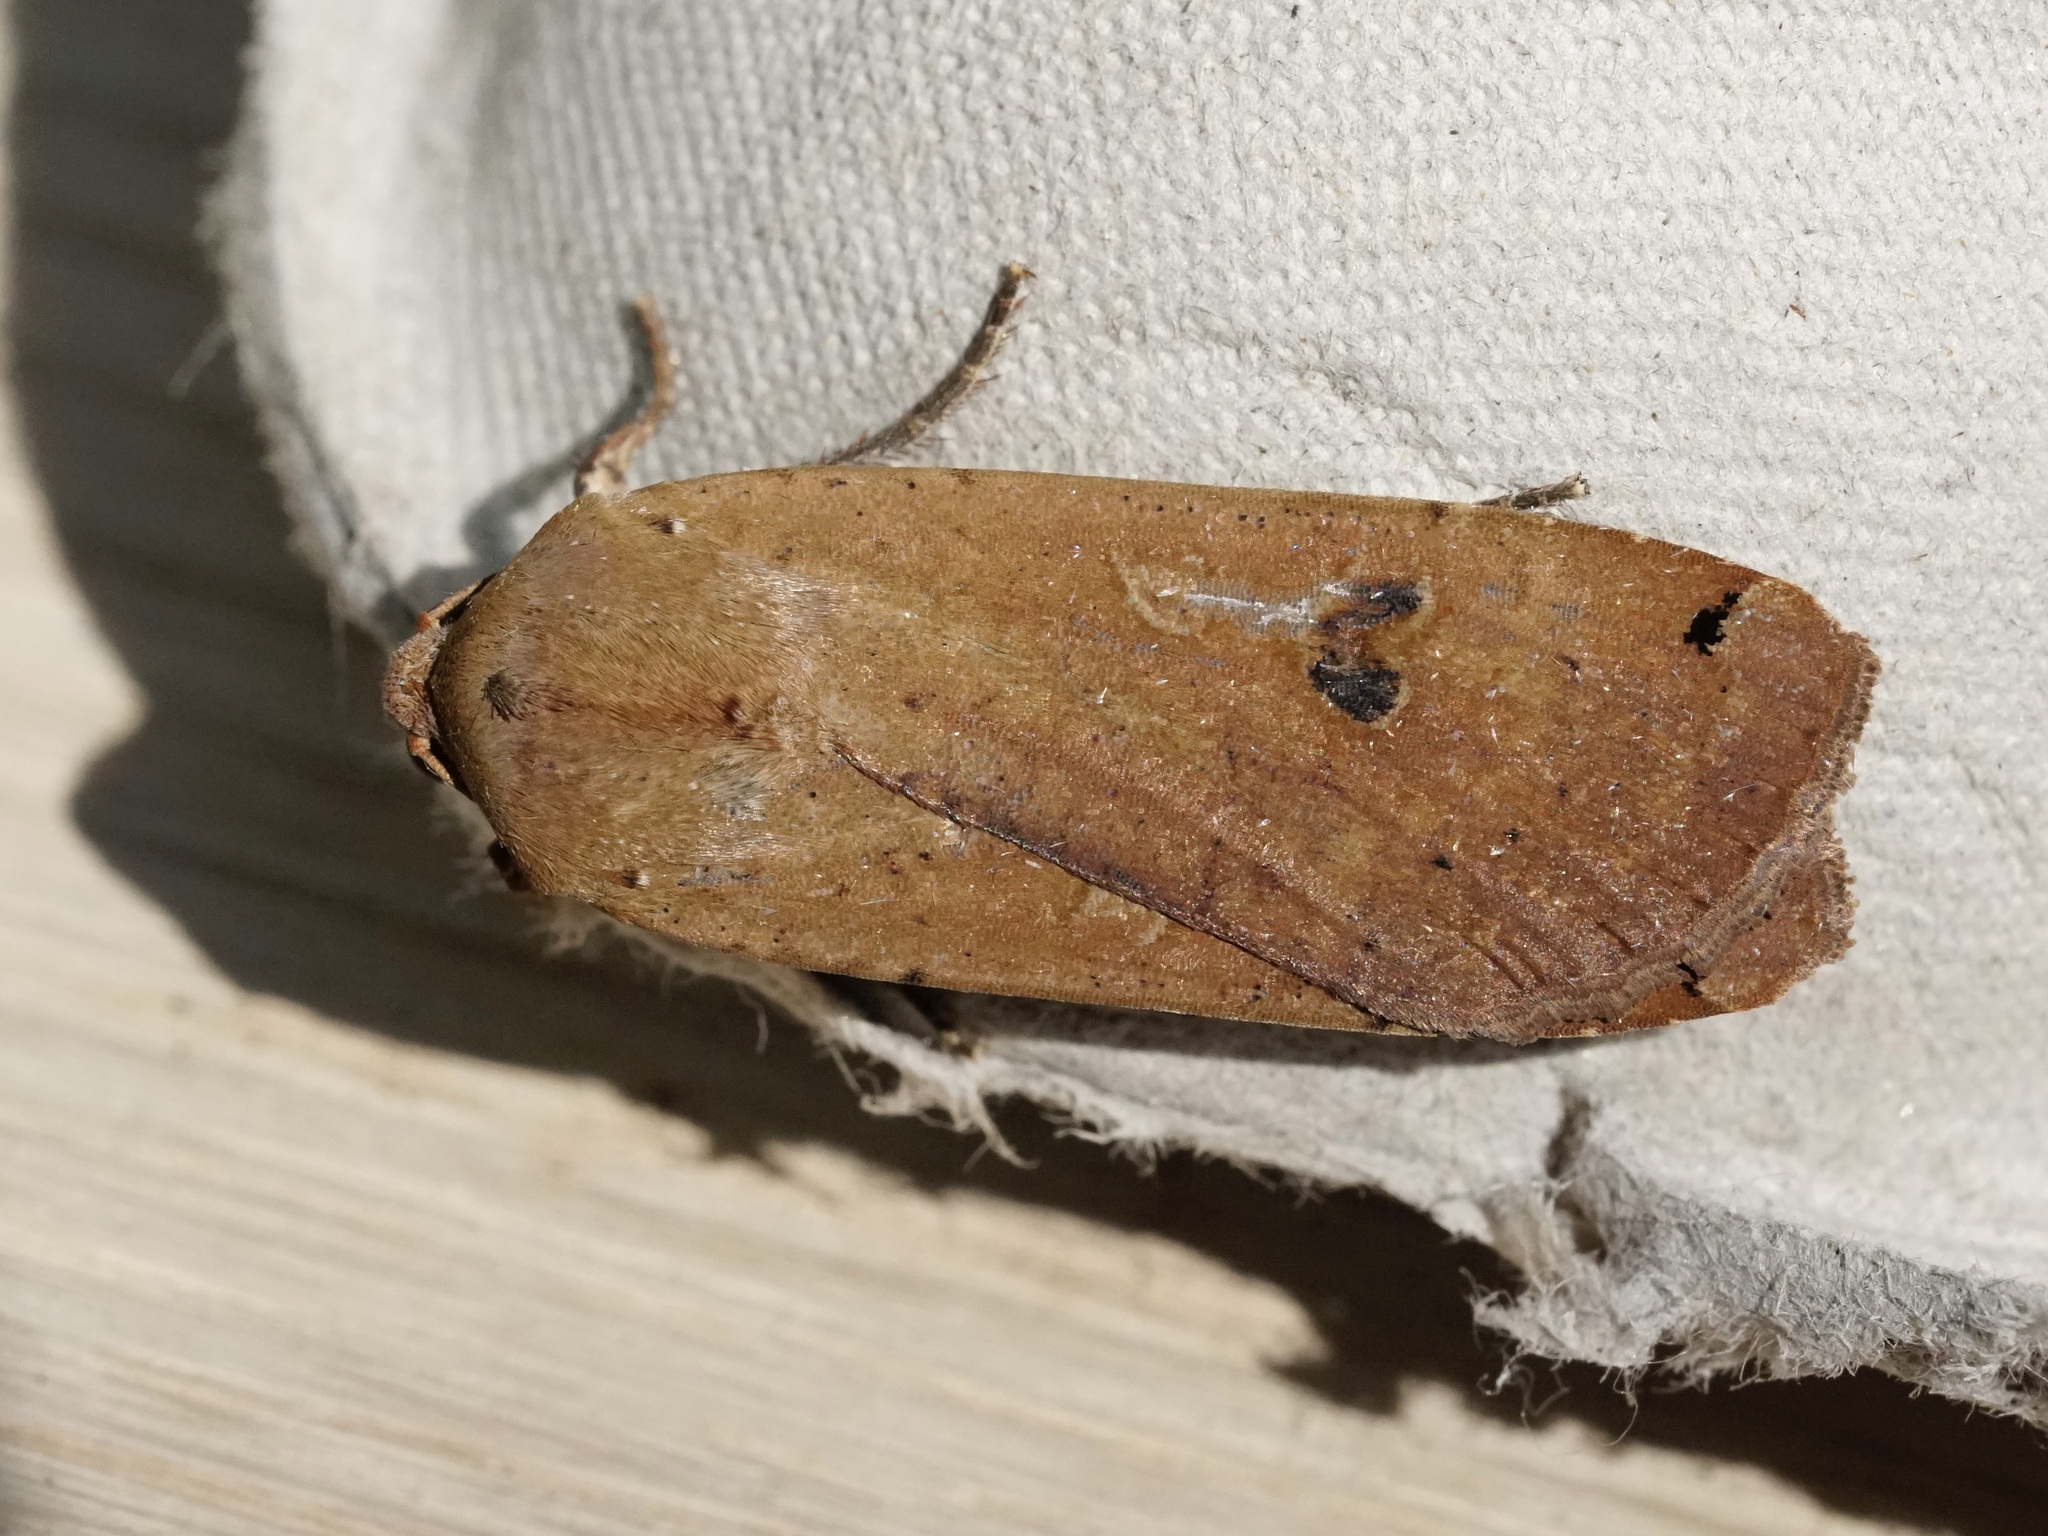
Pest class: cutworms